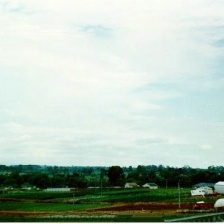
Cloud type: Stratocumulus